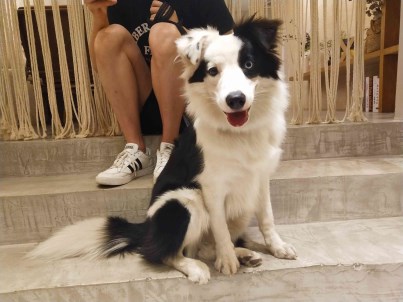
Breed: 2594-n000109-Border_collie